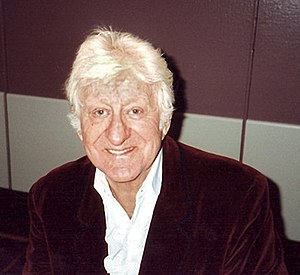
Jon Pertwee
John Devon Roland Pertwee, kendt som Jon Pertwee, var en britisk skuespiller.